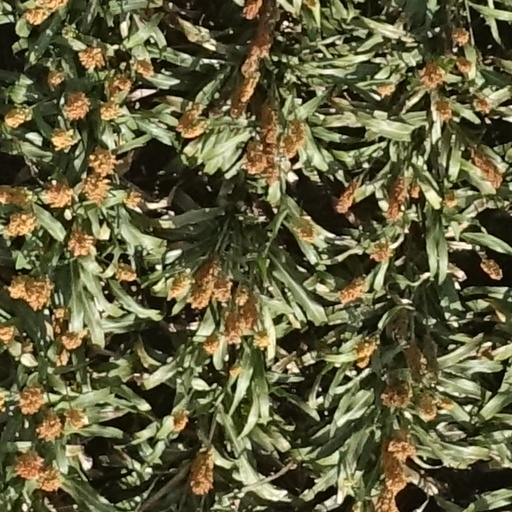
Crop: sorghum